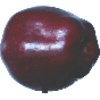
Label: red_delicious_apple